Princess Auto Stadium

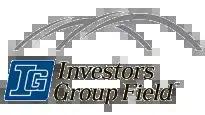
Logo from 2013 to 2019

The Blue Bombers' board of directors investigated the possibility of rebuilding or substantially upgrading the existing stadium, largely with funds generated from the sale or lease of the adjacent commercial lands (the team holds the right to develop this property itself as part of its refinancing agreement with the city of Winnipeg and province of Manitoba). However, being a community owned business, the Bombers organization would have had difficulty in accessing the capital required to move forward with such plans directly. The board placed its plans on hold pending the outcome of Asper's proposal.